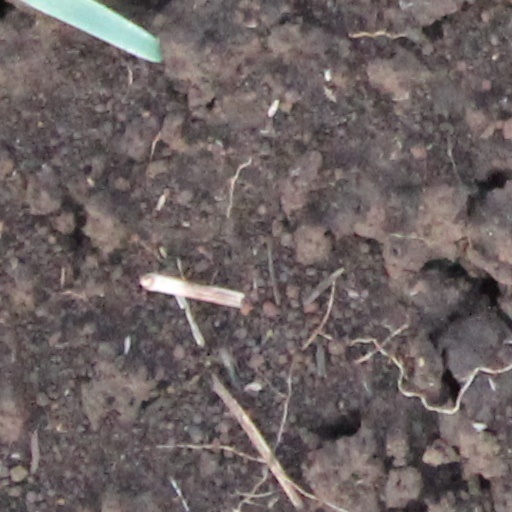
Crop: wheat